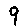
Label: 9